Herbert M. Jones

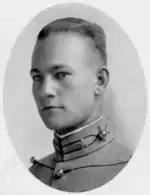
As a West Point cadet

General Herbert M. Jones was a native of Washington, D.C. and a graduate of Central High School. He graduated from the U.S. Military Academy at West Point in 1919 and was assigned to field artillery en route to tours of duty in France, Belgium, Italy, and Germany.